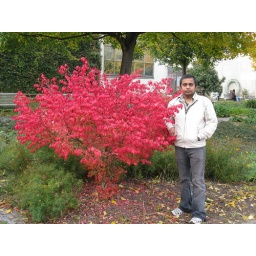
red plant was seen by me and then a series of snaps follows :-), Bijesh